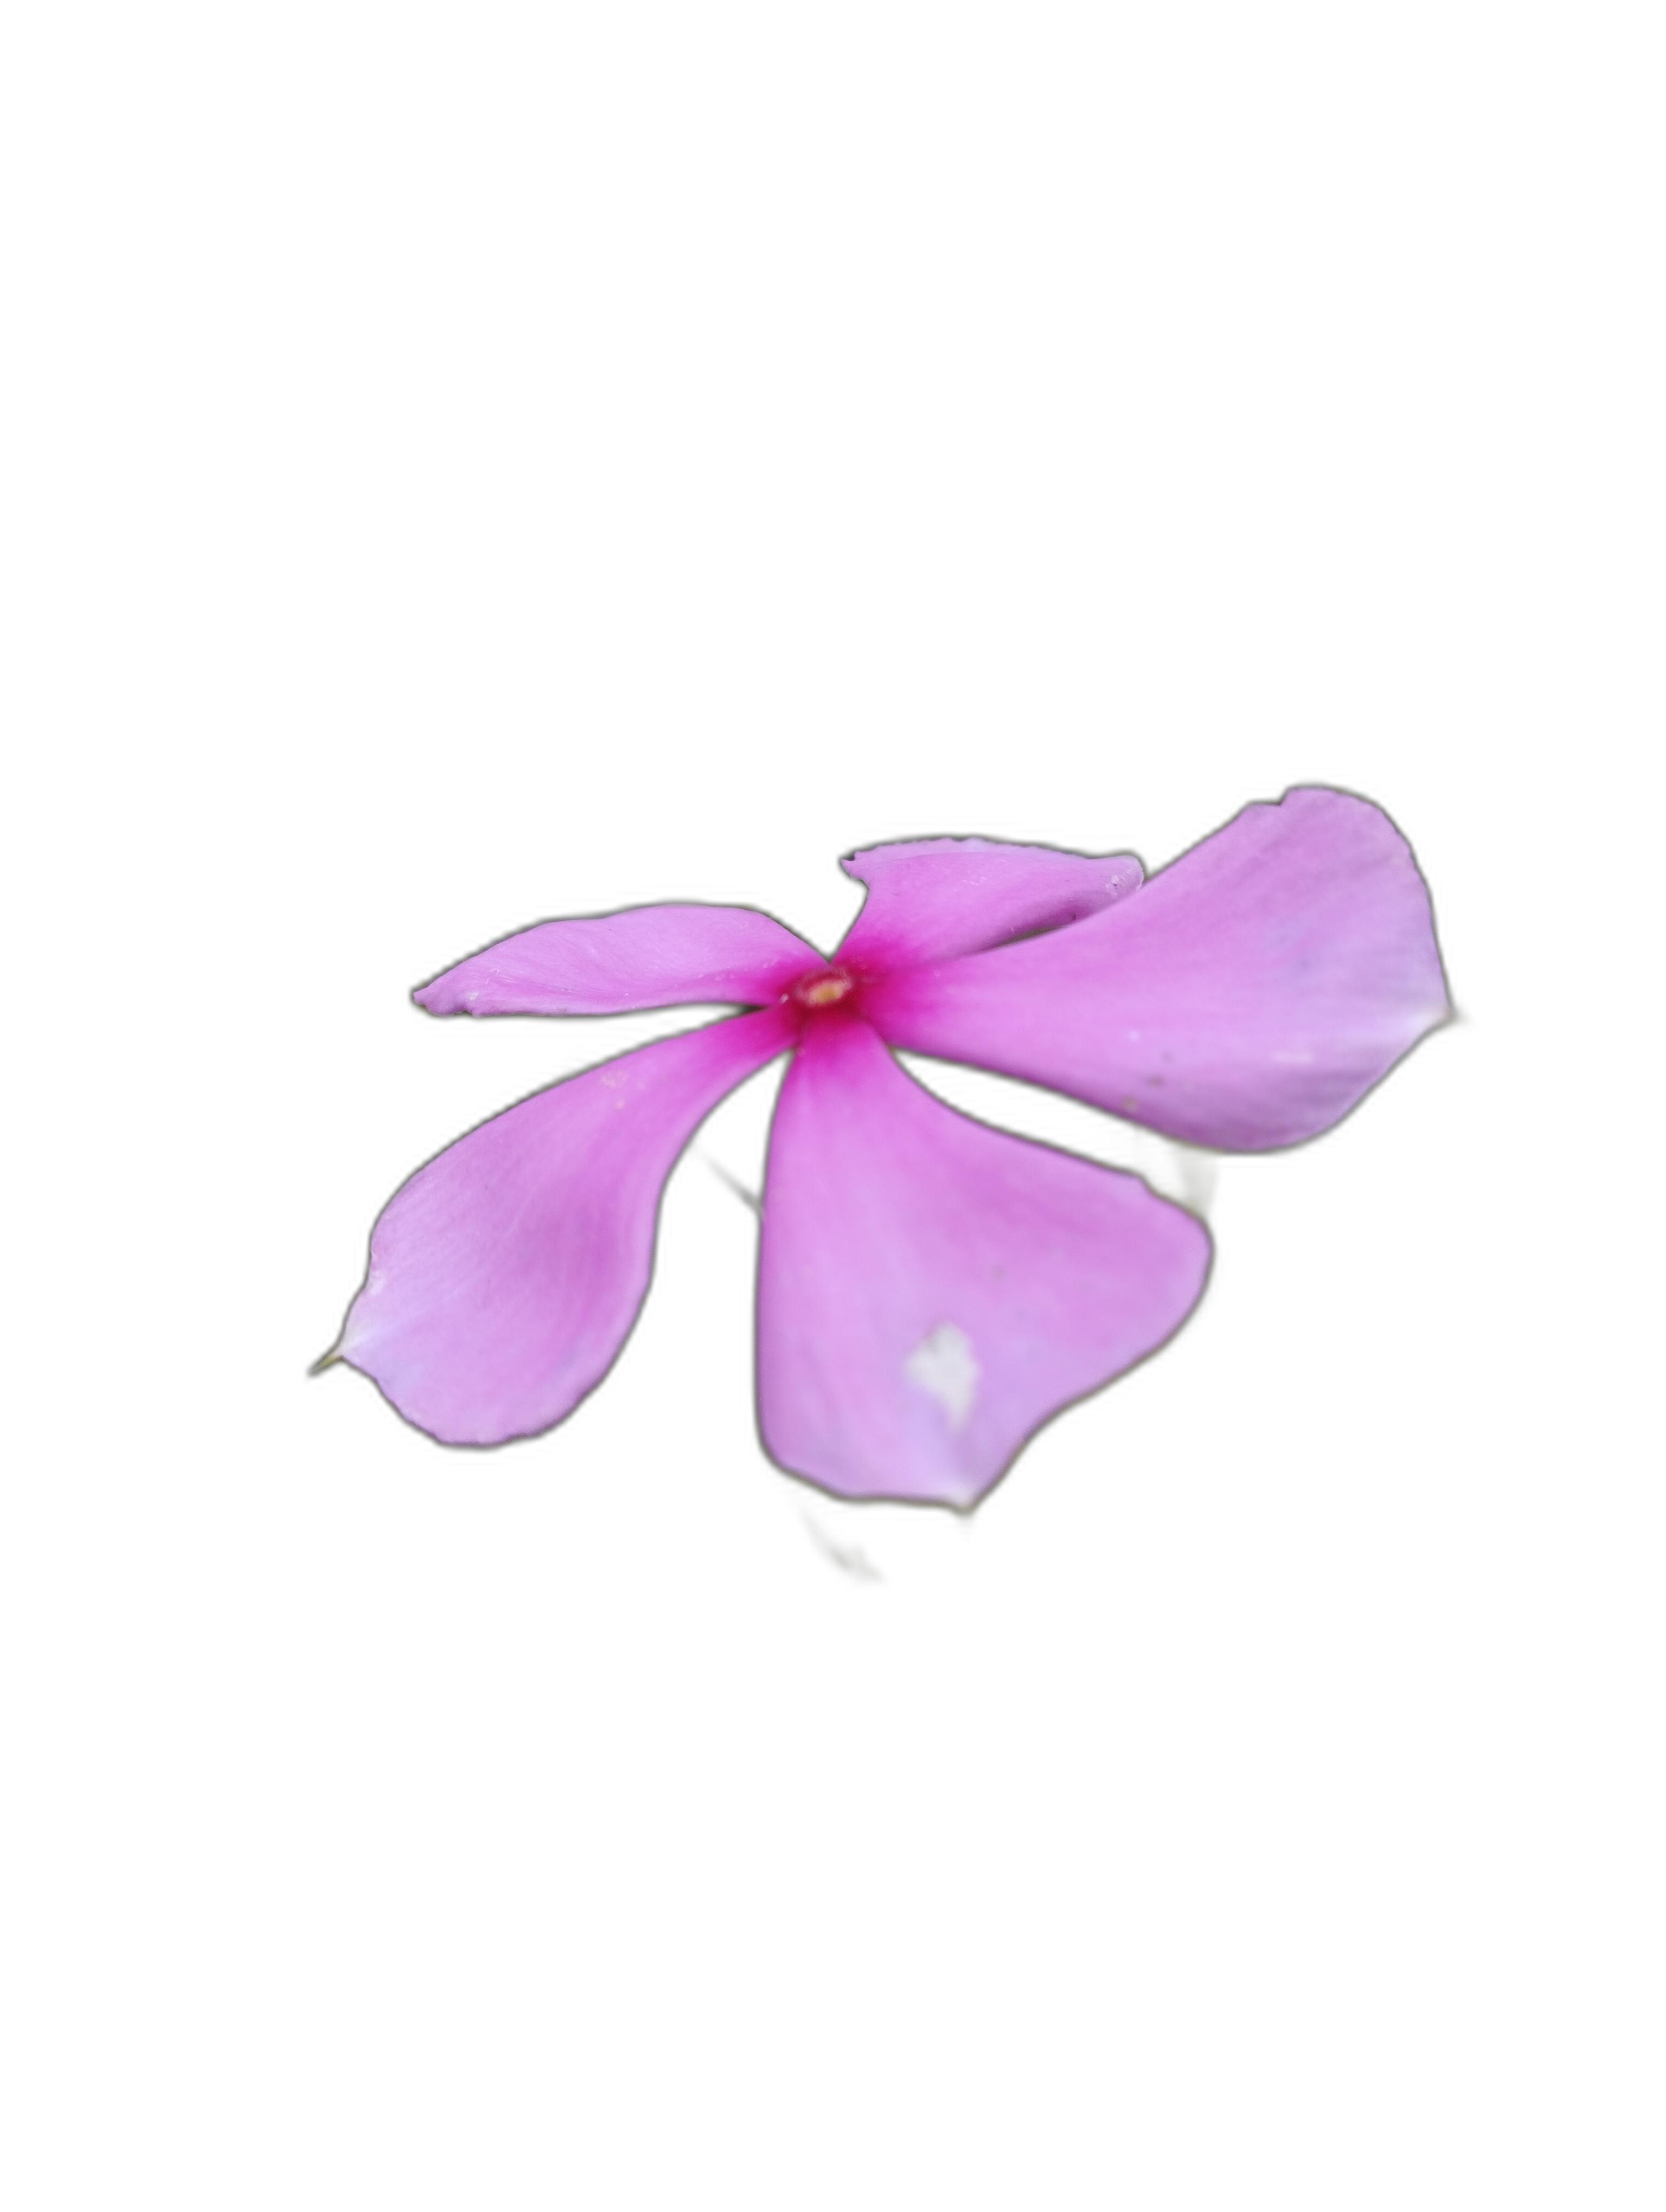
Label: Madagascar periwinkle